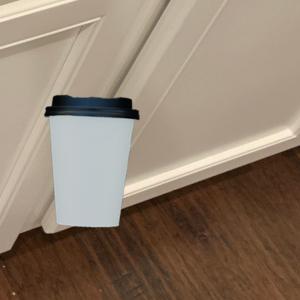
Label: cups